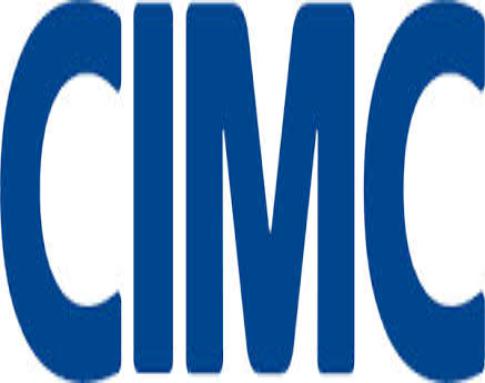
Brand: Cimc-1
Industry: Transportation